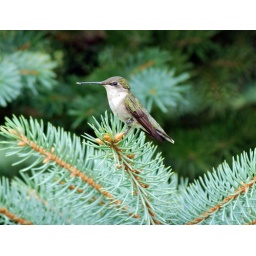
hummingbird in pine tree